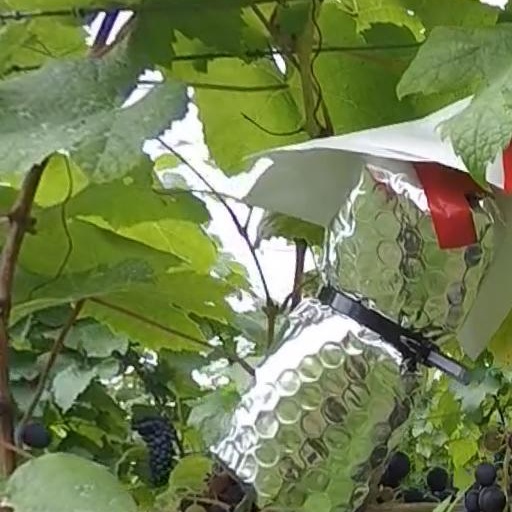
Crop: grape